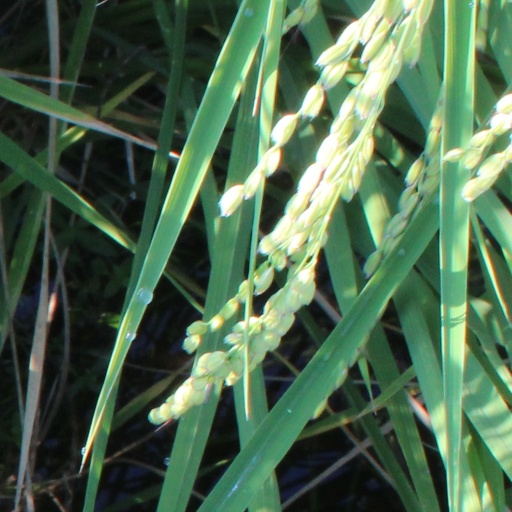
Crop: rice